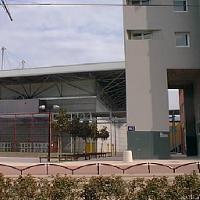
Weather: cloudy or overcast